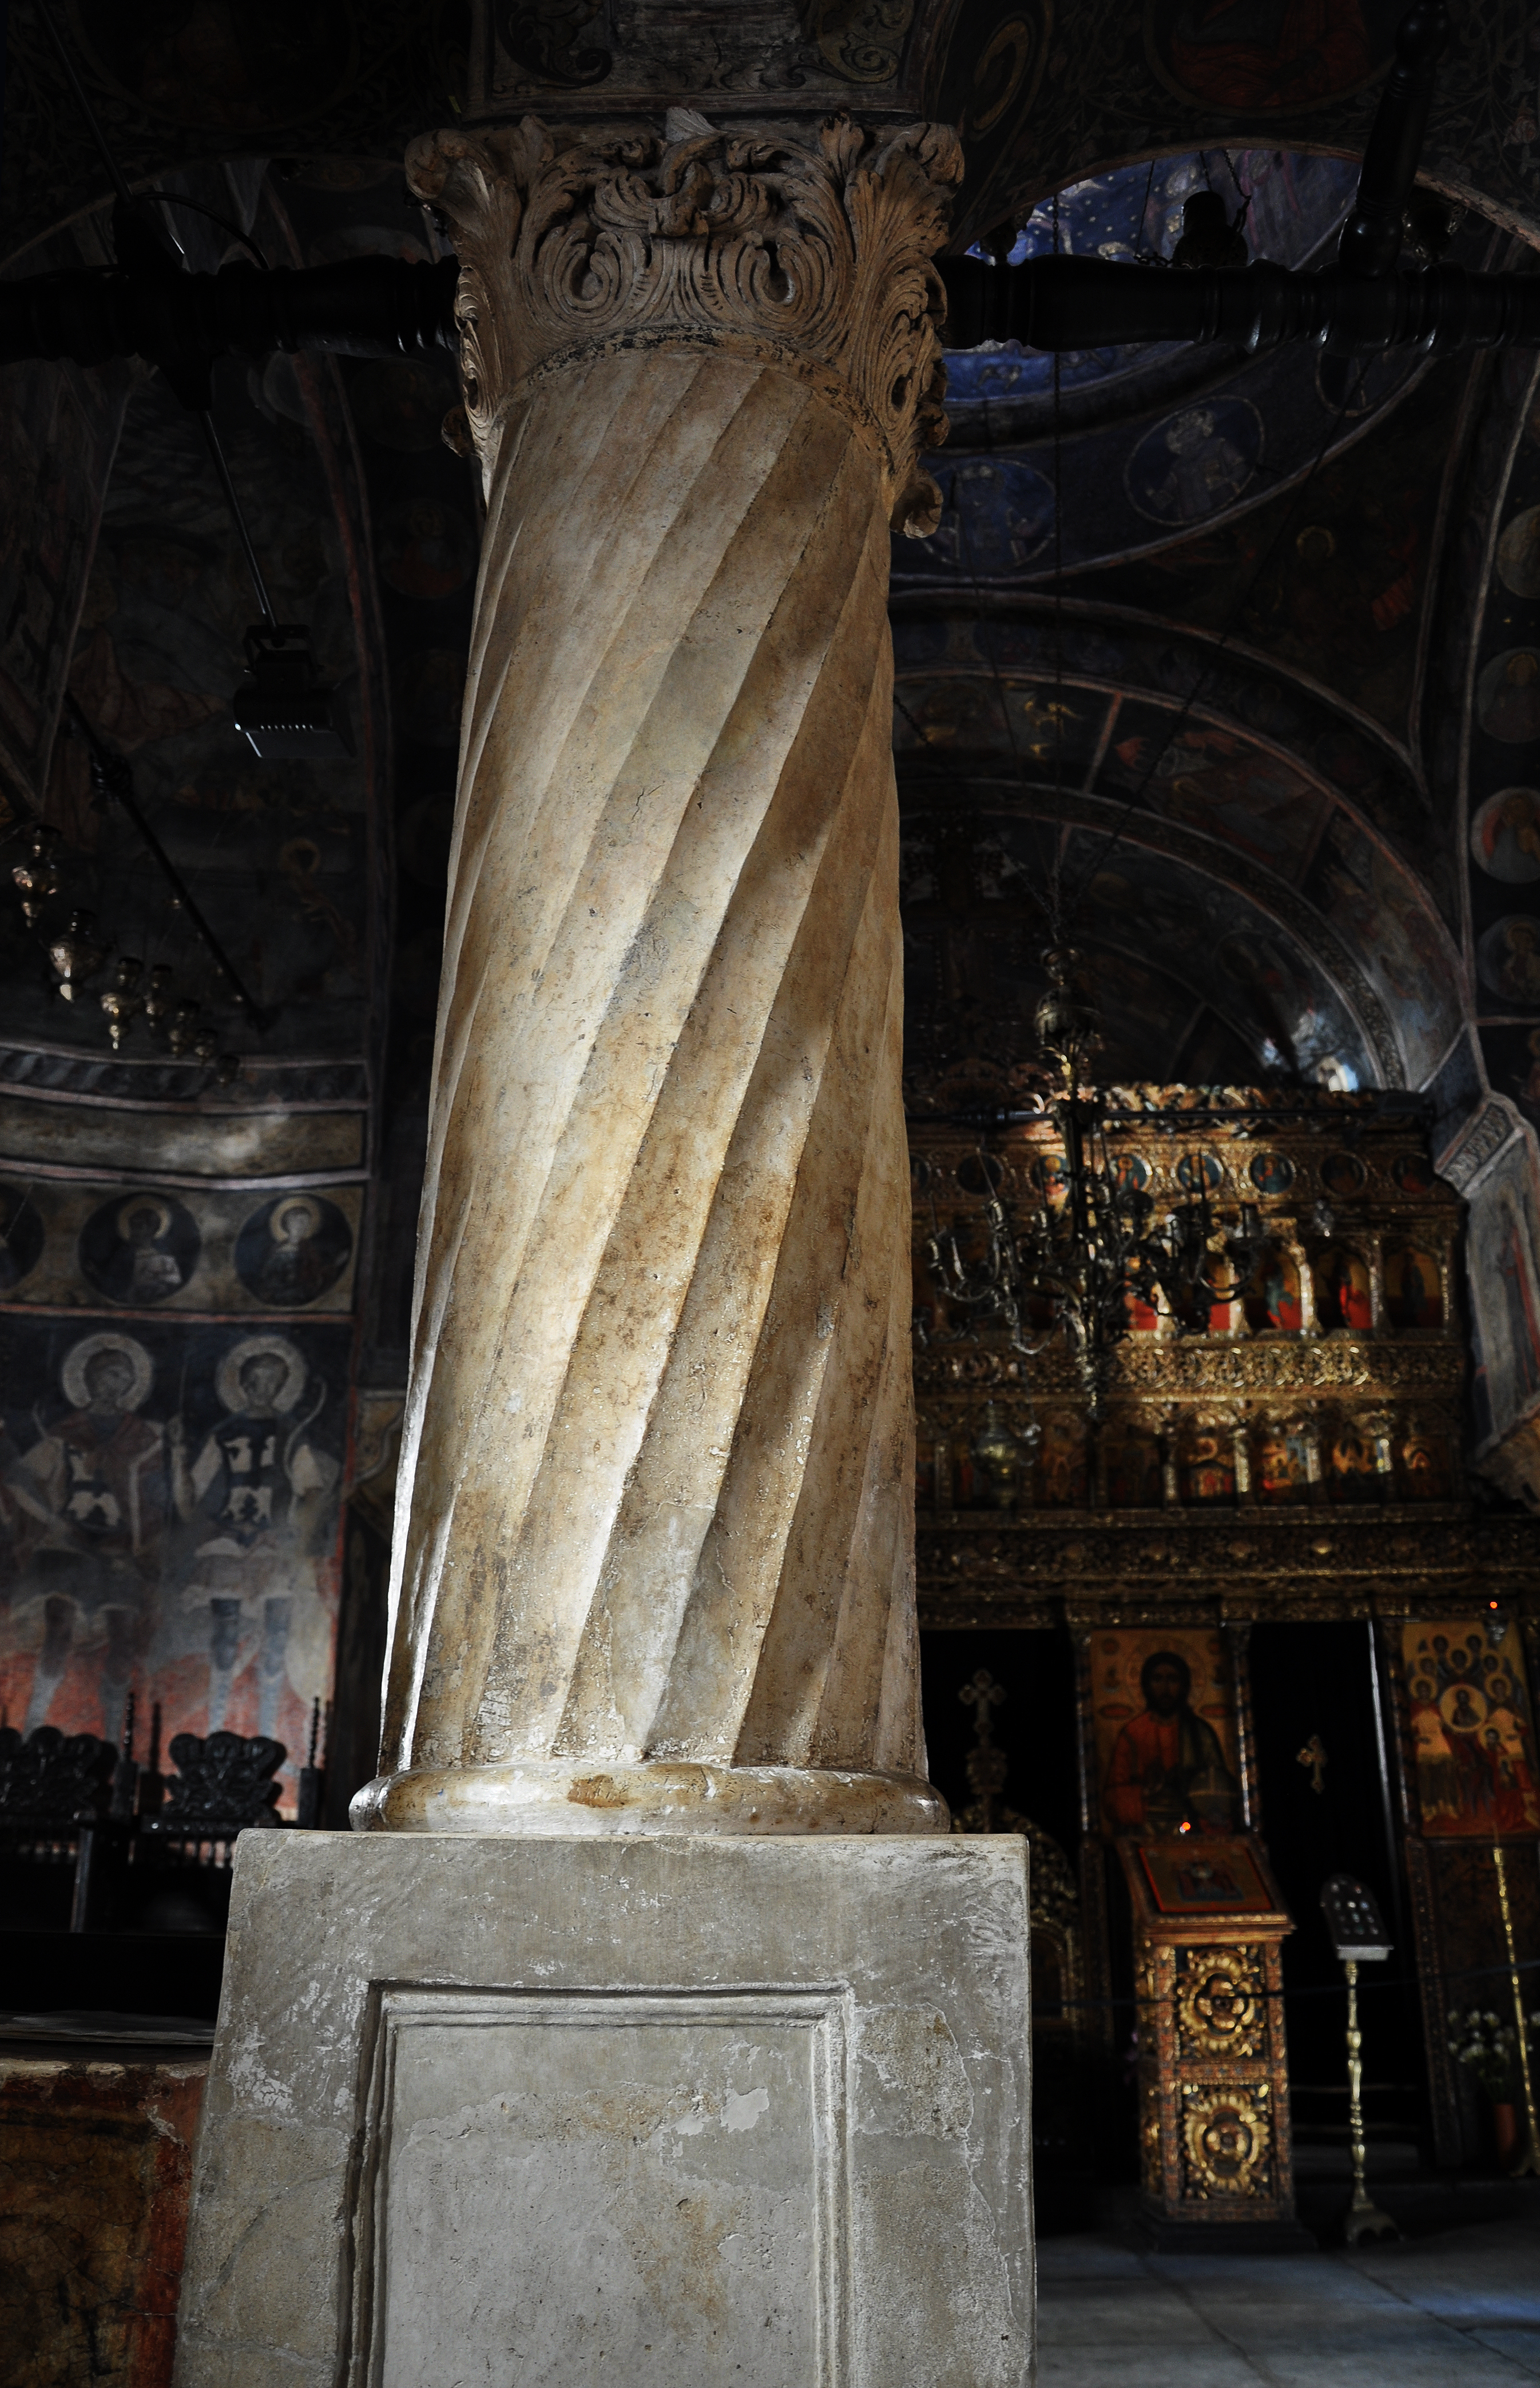
architecture, structure, photography, building, monument, photo, europe, column, religion, church, christian, place of worship, photos, religious, art, de, temple, monastery, churches, fotografie, christianity, romana, orthodox, eastern, tourist attraction, romania, bucharest, convent, bor, biserica, arhitectura, orthodoxy, romanian, ortodoxa, patrimoniu, ortodox, manastire, ortodoxia, ortodoxie, ecclesiastical, bisericeasc, cladire, edificiu, bucuresti, stavro, stavropoleos, lmibiima1946401, cre tinism, cre tin, ancient history